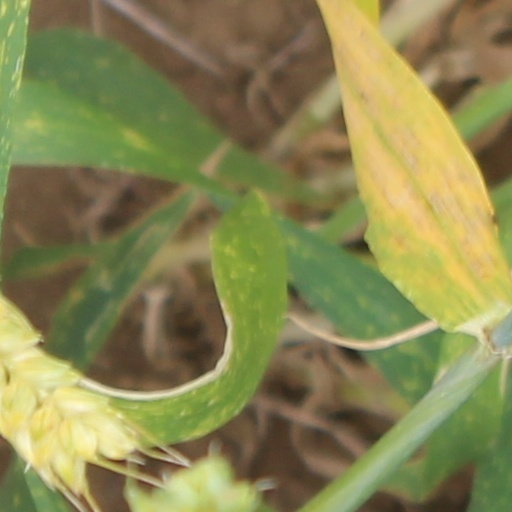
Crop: wheat